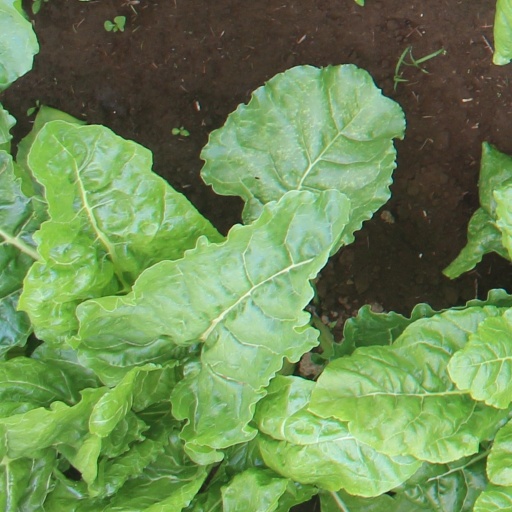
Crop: sugar beet